Jūrmala

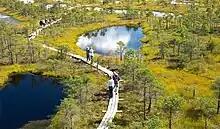
Ķemeri National Park

Jūrmala has an oceanic climate (Köppen "Cfb") closely bordering on a humid continental climate (Köppen "Dfb"), because it is on the coast of the Baltic Sea.